Park Chung Hee

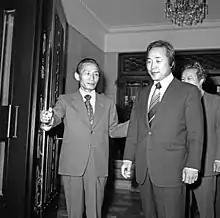
Park with future President Kim Young-sam in 1975

At the request of the United States, Park sent approximately 320,000 South Korean troops to fight alongside the United States and South Vietnam during the Vietnam War; a commitment second only to that of the United States. The stated reasons for this were to help maintain good relations with the United States, prevent the further advance of communism in East Asia and to enhance the Republic's international standing. In January 1965, on the day when a bill mandating a major deployment passed the National Assembly (with 106 votes for and 11 against), Park announced that it was "time for South Korea to wean itself from a passive position of receiving help or suffering intervention, and to assume a proactive role of taking responsibility on major international issues." South Korean soldiers were not able to ultimately defeat the Viet Cong, even though South Korea was quite successful. They also gained a reputation for brutality towards civilians and were accused of numerous "My Lai-style" massacres.